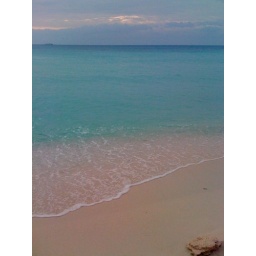
I can still feel the flour-like white sand in my toes (Boracay, Philippines, December 2008). (iPhone 3G)